Marie Lloyd

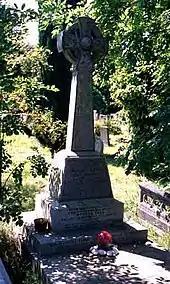
Lloyd's grave in Hampstead Cemetery, London

Despite the problems, the tour was a success, and Lloyd performed to packed theatres throughout America. Her act featured the songs "The Twiddly Wink", "I'd Like to Live in Paris All the Time (The Coster Girl in Paris)", and "The Aviator". The numbers were popular, partly due to the Americanisation of each song's lyrics. On a personal level, Lloyd's time in America was miserable and was made worse by the increasing domestic abuse she received from Dillon. The assaults caused her to miss several key performances, which angered the theatre manager, Edward Albee, who threatened her with a breach of contract action. She claimed that illness made it difficult for her to perform and protested at her billing position. The theatrical press were not convinced. The "New York Telegraph" speculated "In vaudeville circles her domestic relations are thought to be at the bottom of her attacks of disposition." Back in England, Hurley had died of pleurisy and pneumonia on 6 December 1913. Lloyd heard the news while appearing in Chicago and sent a wreath with a note saying "until we meet again". She was reported in "The Morning Telegraph" as saying: "With all due respect to the dead, I can cheerfully say that's the best piece of news I've heard in many years, for it means that Bernard Dillon and I will marry as soon as this unlucky year ends." Lloyd married Dillon on 21 February 1914, the ceremony taking place at the British Consulate in Portland, Oregon. When the tour finished, Lloyd commented, "[I will] never forget the humiliation to which I have been subjected and I shall never sing in America again, no matter how high the salary offered."